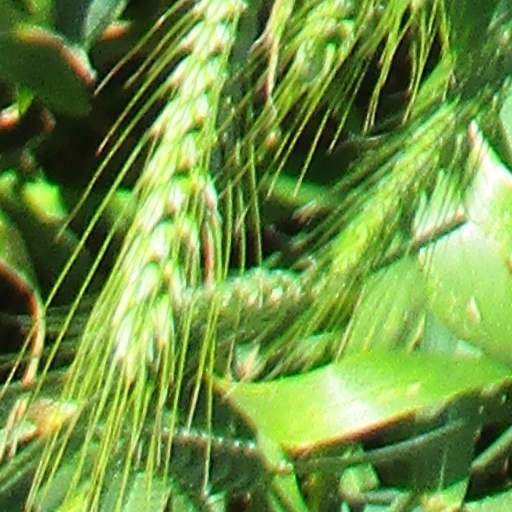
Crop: wheat